Athenaeum (Tennessee)

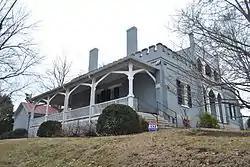

The Athenaeum Rectory is a historic building in Columbia, Tennessee that features both Gothic and Moorish architectural elements. Completed in 1837, the building originally served as the rectory for the Columbia Female Institute and as the residence of the school's first president, the Reverend Franklin Gillette Smith. The structure was added to the National Register of Historic Places in 1973.